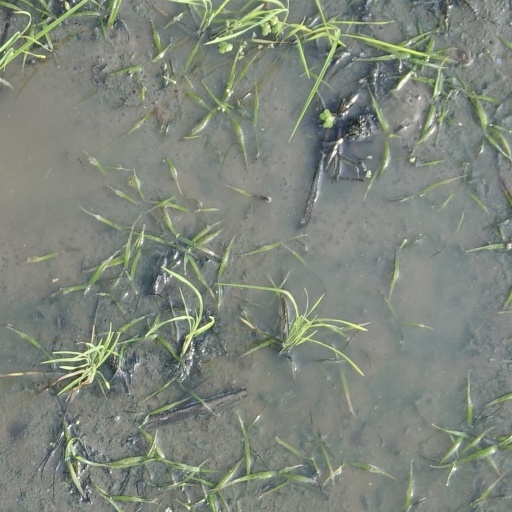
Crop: rice